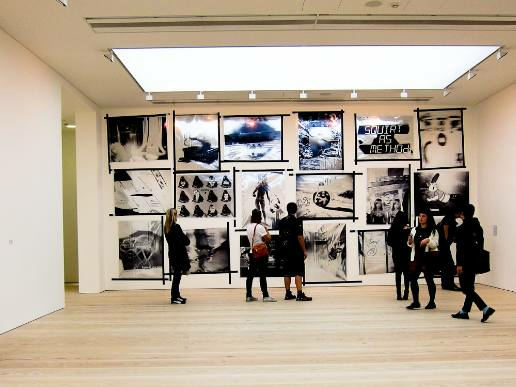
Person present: Yes